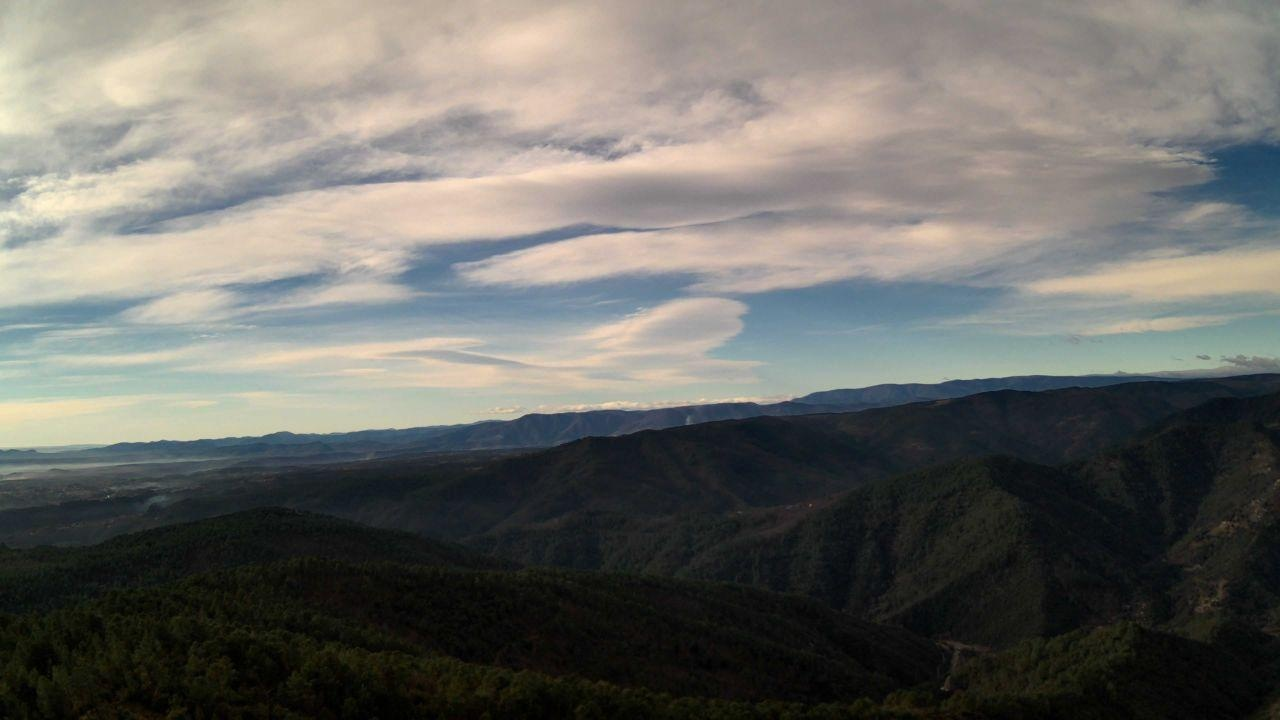
Fire: no
Smoke: yes